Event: Ecuador Earthquake
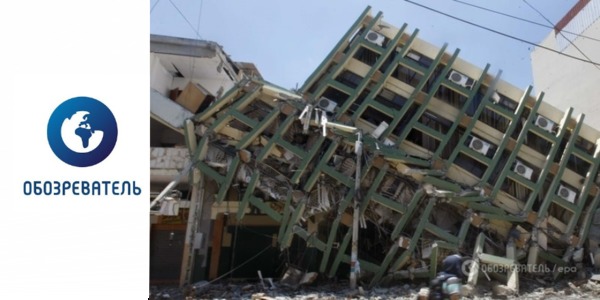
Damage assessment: damage